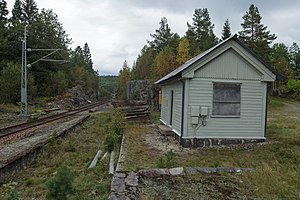
Haugsjå Station
Haugsjå Station.
Haugsjå Station var en jernbanestation på Arendalsbanen, der lå i Froland kommune i Norge. Stationen blev åbnet som holdeplads 18. december 1910 under navnet Haugsjaa, men stavemåden blev ændret til Haugsjå i april 1921. Den blev nedgraderet til trinbræt 15. maj 1928. Ikke desto mindre blev der alligevel etableret et gennemgående sidespor i 1948, og i 1965 blev der opført en tømmerkran på stedet. Stationen blev nedlagt 8. juni 1997.